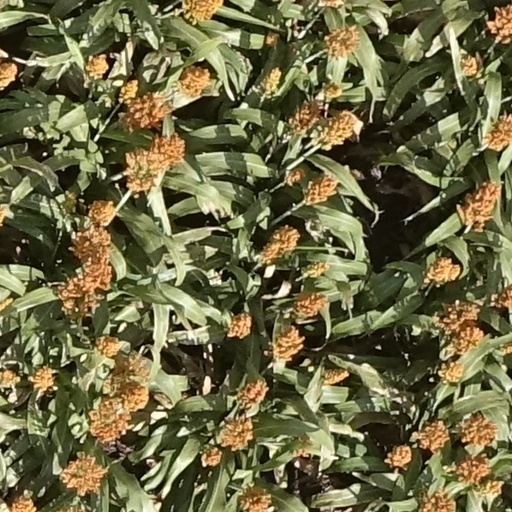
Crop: sorghum